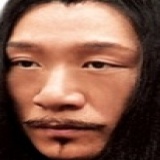
diễn viên Tôn Hồng Lôi